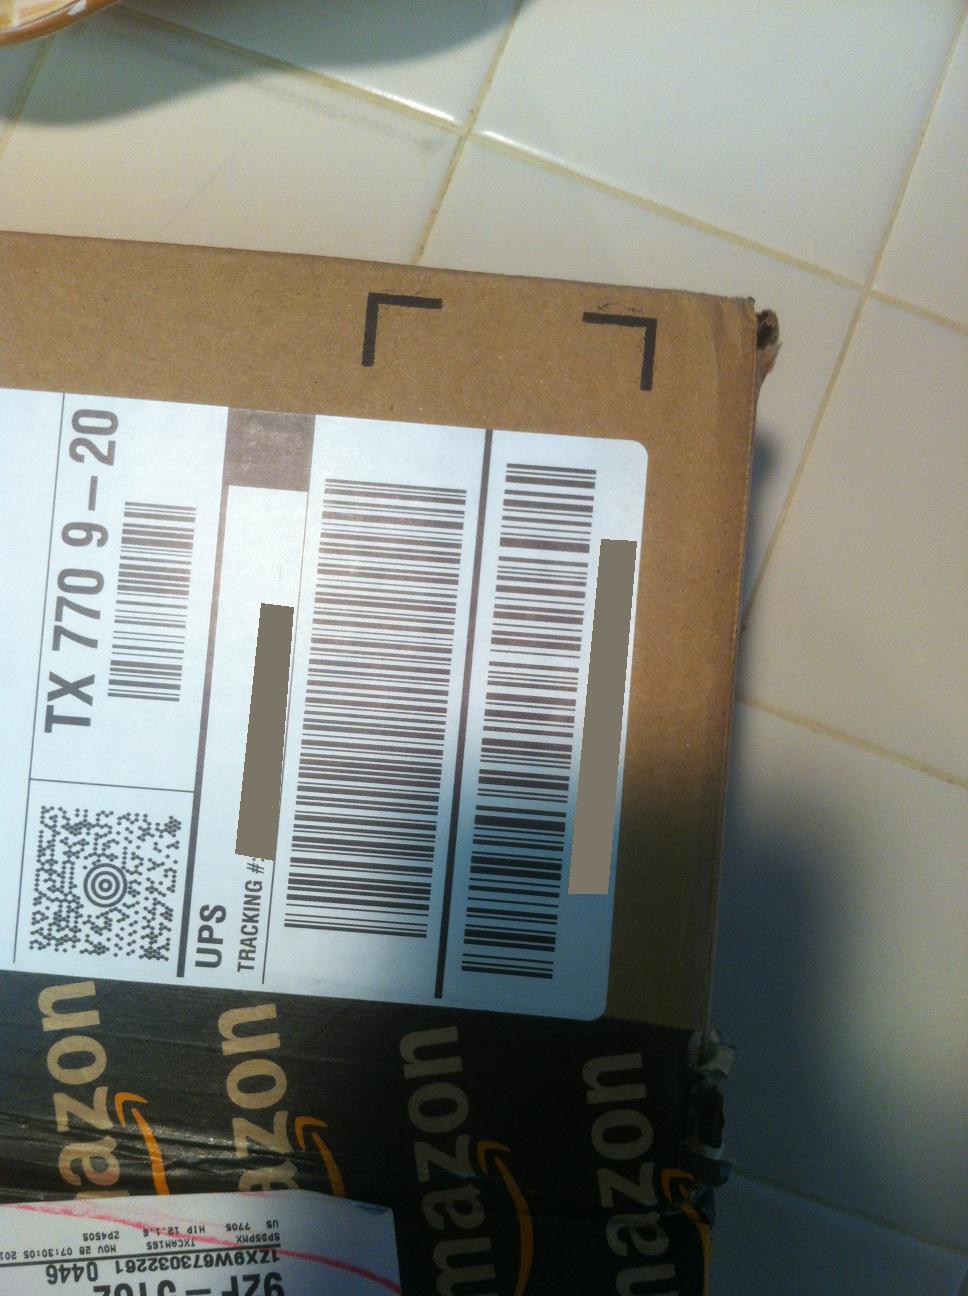Question: Who is this addressed to?
Answer: unanswerable